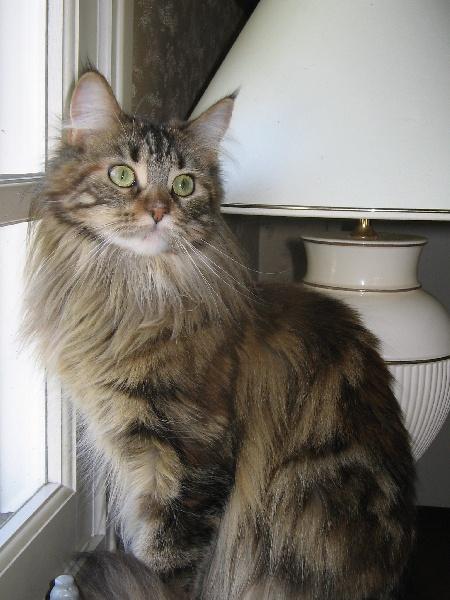
Breed: Maine Coon